Cathay Pacific

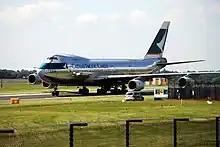

In 2010, the airline set another record high profit, amounting to HK$14.05 billion despite record losses set in the same decade. At the same time, Cathay Pacific had taken delivery of several new aircraft types, including the Airbus A330-300 and Boeing 777-300ER. Tony Tyler left his position as CEO at the airline on 31 March 2010 to pursue his new job at the IATA. Chief operating officer John Slosar had succeeded as the new CEO. In addition, New Zealand's Commerce Commission had dropped charges against Cathay Pacific concerning the air cargo price-fixing agreements. In 2014, the airline underwent the largest network expansion in recent years which included the addition of links to Manchester, Zurich and Boston.